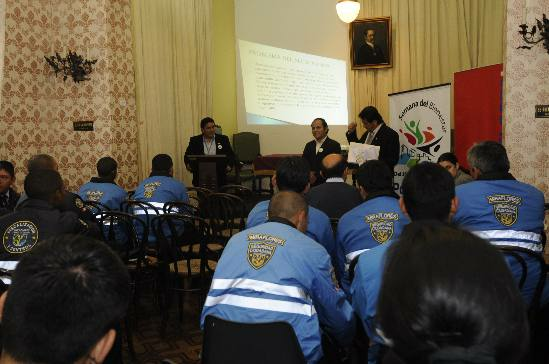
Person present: Yes